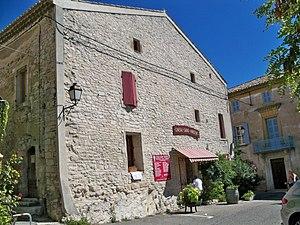
Caveau Saint Vincent de Tavel (Gard)
Le tavel, est un vin d'appellation d'origine contrôlée produit sur les communes de Tavel et de Roquemaure, dans le Gard. Les vins de Tavel sont tous des rosés. C'est la seule appellation rhodanienne à ne faire que du vin rosé. Le romancier Honoré de Balzac disait que c'était l'un des rares rosés que l'on puisse avantageusement laisser vieillir.
Tavel est une commune française située dans le département du Gard en région Occitanie.